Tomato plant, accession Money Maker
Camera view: bottom (45 deg); turntable rotation: 120 degrees
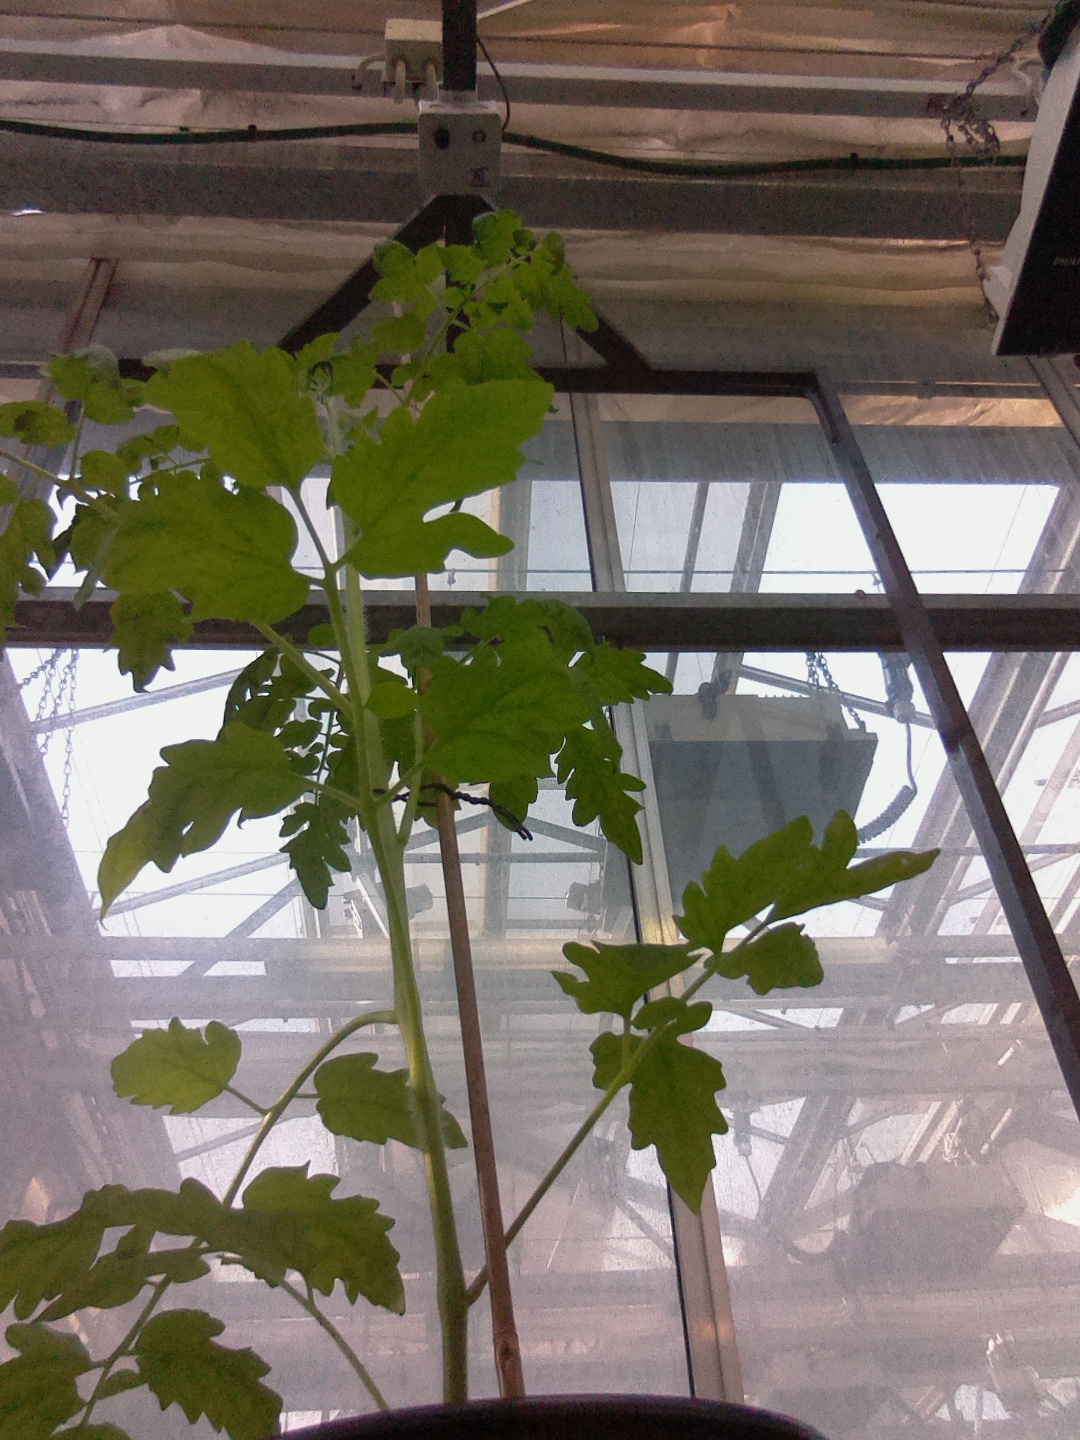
BBCH growth stage 20: First Side shoot start formed